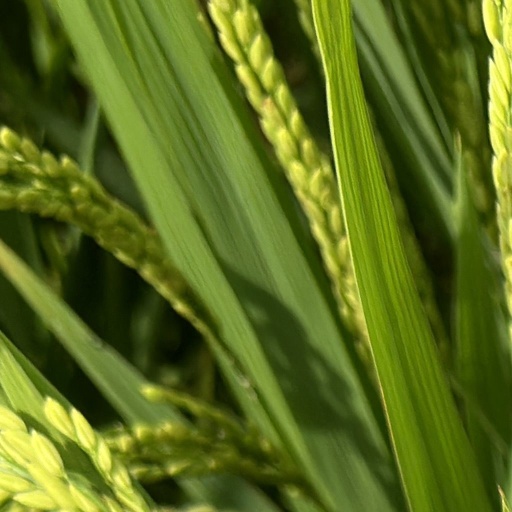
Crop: rice